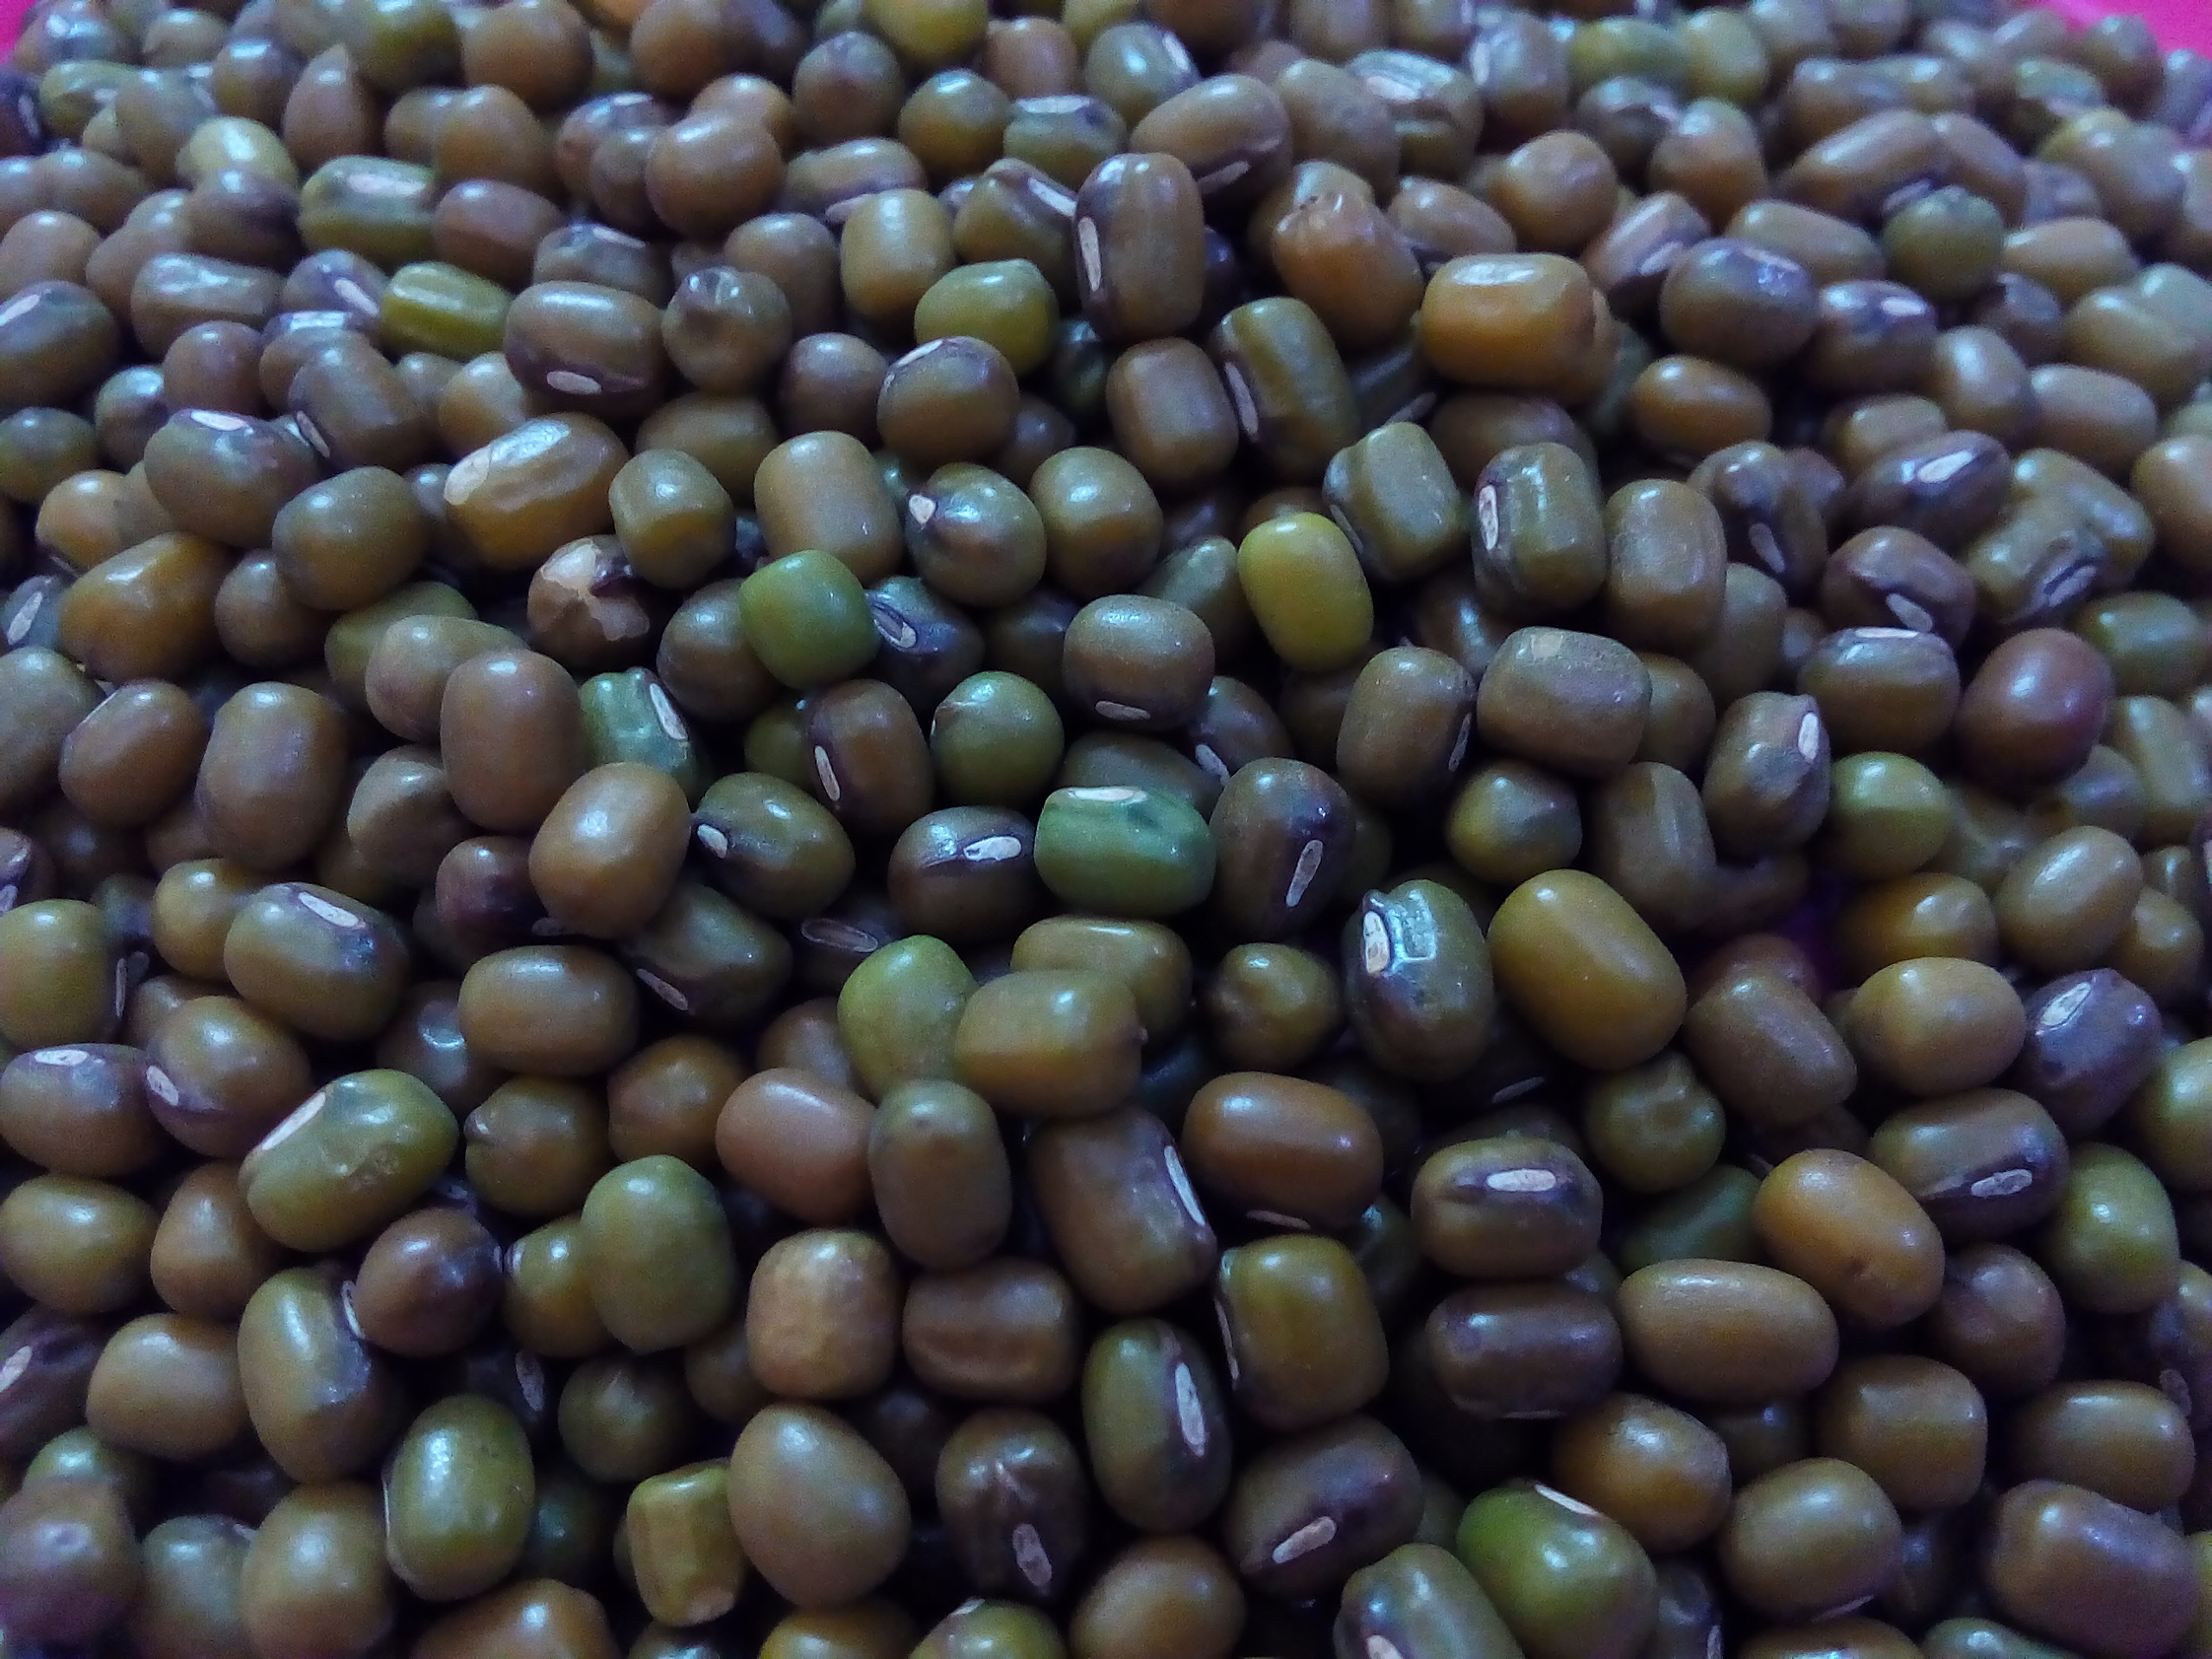
Rice seed variety: Unknown